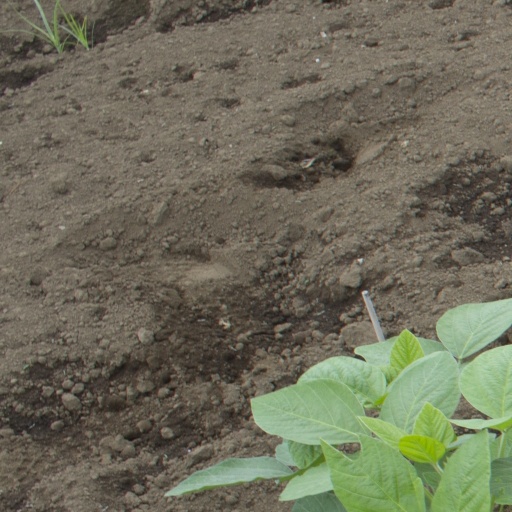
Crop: soybean